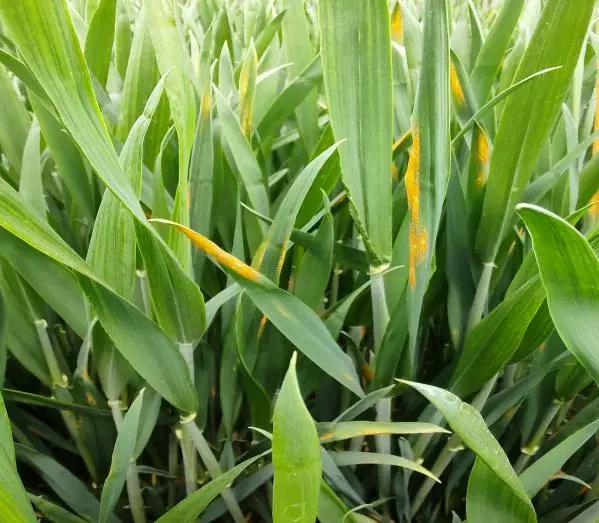
Plant: Wheat
Disease: wheat stripe rust